Before My Heart Falls

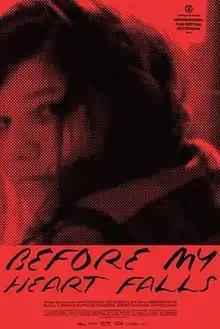
Film poster

Before My Heart Falls is a Canadian drama film, directed by Sébastien Rose and released in 2012. The film centres on Sarah (Clémence Dufresne-Deslières), a young con artist who regularly fakes a crisis on the side of the road so that she can rob men who stop to help her; however, after one of her cons results in a man's accidental death, she befriends the man's grieving widow Françoise (Sophie Lorain) while simultaneously trying to maintain her relationship with her crime boss Ji-Guy (Sébastien Ricard).